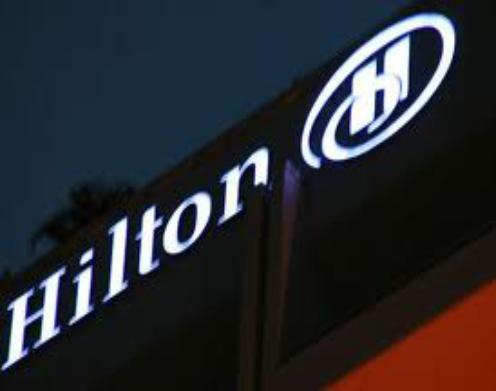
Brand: Hilton Worldwide-3
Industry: Others